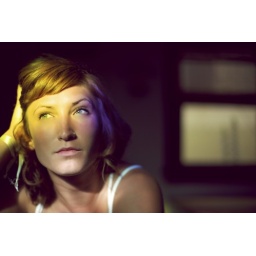
Natural light through a stained glass window in my house.